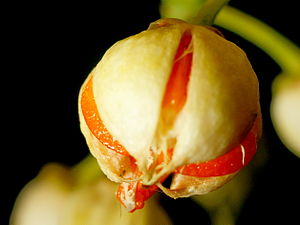
Krybende benved / Galleri
Krybende benved er en stedsegrøn busk med en fladt krybende eller klatrende og tæt forgrenet vækstform. Hele planten, inklusive frugterne, er giftig.